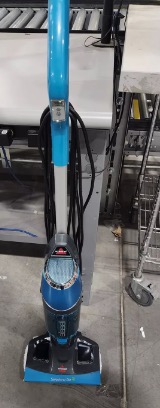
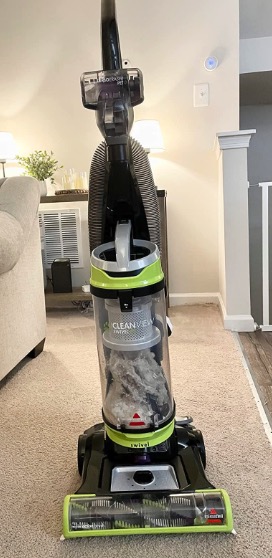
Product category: items_vacuum
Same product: no